(367789) 2011 AG5

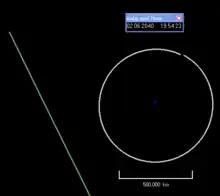
Orbital diagram of (green) passing the Earth-Moon system in February 2040 (orbital solution from 2011)

The October 2012 observations reduced the orbit uncertainties by more than a factor of 60, meaning that the Earth's position in February 2040 no longer falls within the range of possible future paths for the asteroid. On 4 February 2040 the asteroid will pass no closer than (~2.8 LD) from Earth. Until 21 December 2012 it was listed on the Sentry Risk Table with a rating on the Torino Scale of Level 1. A Torino rating of 1 is a routine discovery in which a pass near the Earth is predicted that poses no unusual level of danger. It is estimated that an impact would produce the equivalent of 100 megatons of TNT, roughly twice that of the most powerful nuclear weapon ever detonated (Tsar Bomba). This is powerful enough to damage a region at least a hundred miles wide.